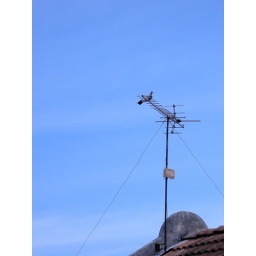
blue blue blue sky, i was in melaka for this pic. the pigeon was jz too far away.. .. .. .. . .